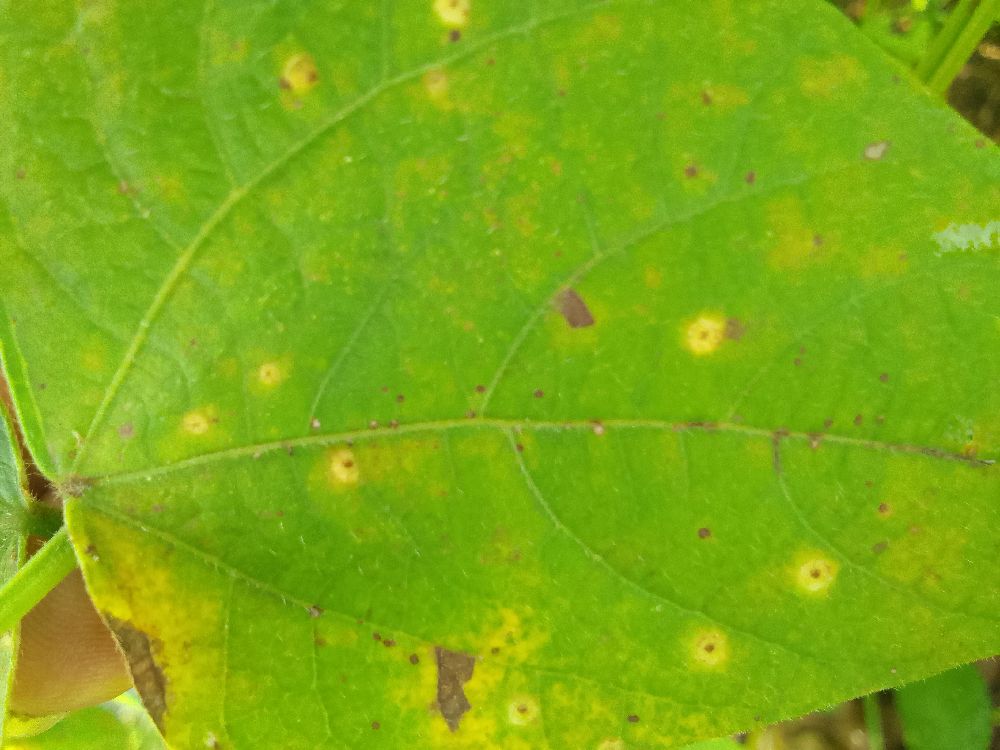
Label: rust